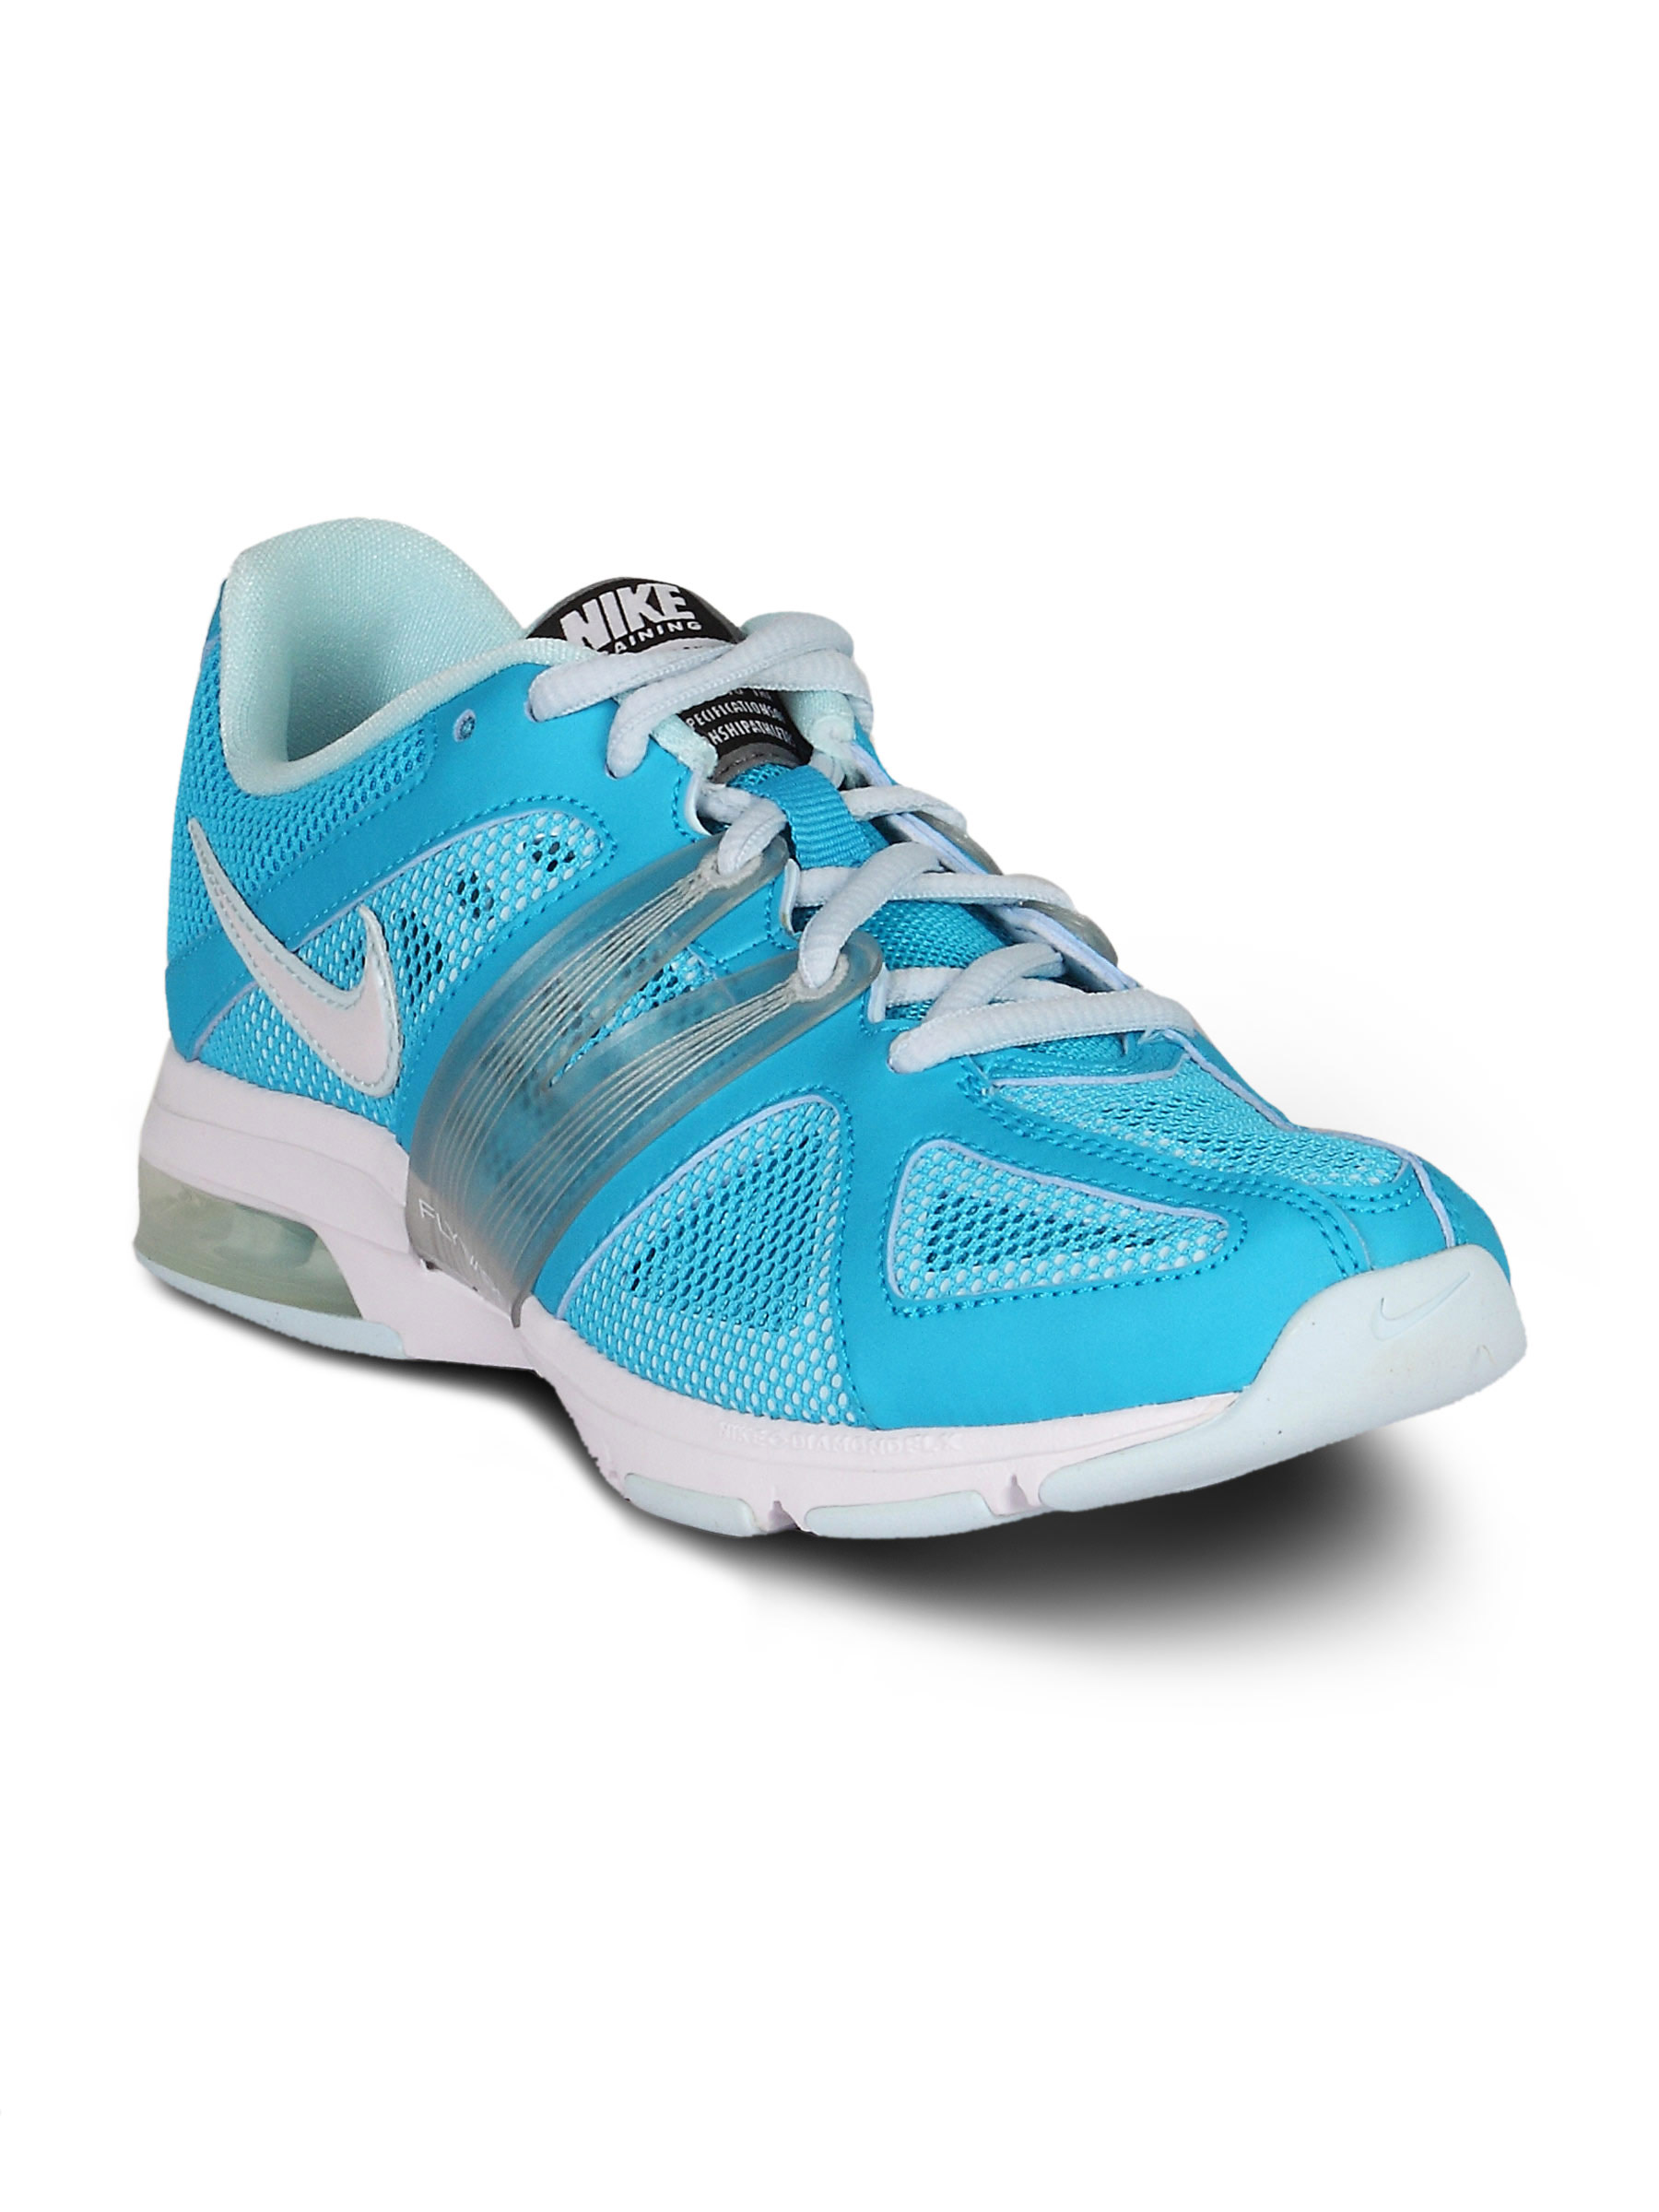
Nike Women Air Mir Ma Purple Blue Shoe
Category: Footwear / Shoes / Sports Shoes
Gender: Women
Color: Purple
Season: Summer 2011
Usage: Sports